Balmer series

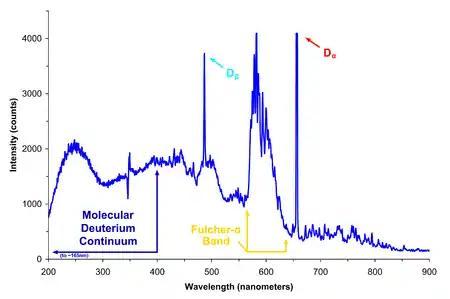
Two of the Balmer lines (α and β) are clearly visible in this emission spectrum of a deuterium lamp

Balmer noticed that a single wavelength had a relation to every line in the hydrogen spectrum that was in the visible light region. That wavelength was . When any integer higher than 2 was squared and then divided by itself squared minus 4, then that number multiplied by (see equation below) gave the wavelength of another line in the hydrogen spectrum. By this formula, he was able to show that some measurements of lines made in his time by spectroscopy were slightly inaccurate, and his formula also predicted lines that had not yet been observed but were found later. His number also proved to be the limit of the series.